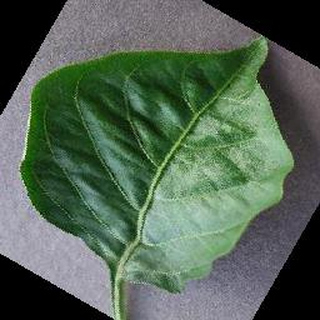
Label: healthy_bell_pepper